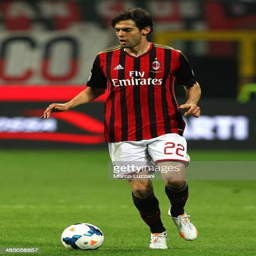
blogger in action during the match